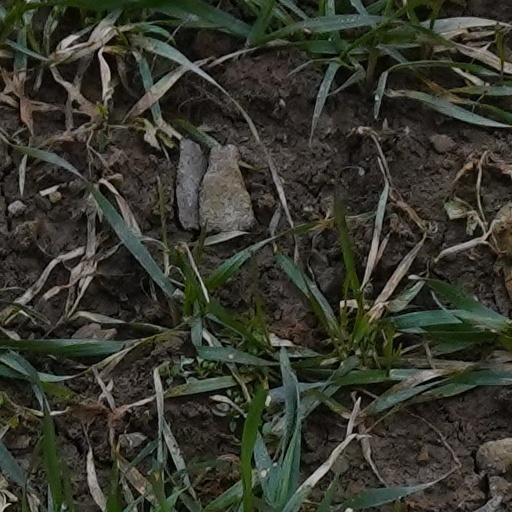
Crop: wheat